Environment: real
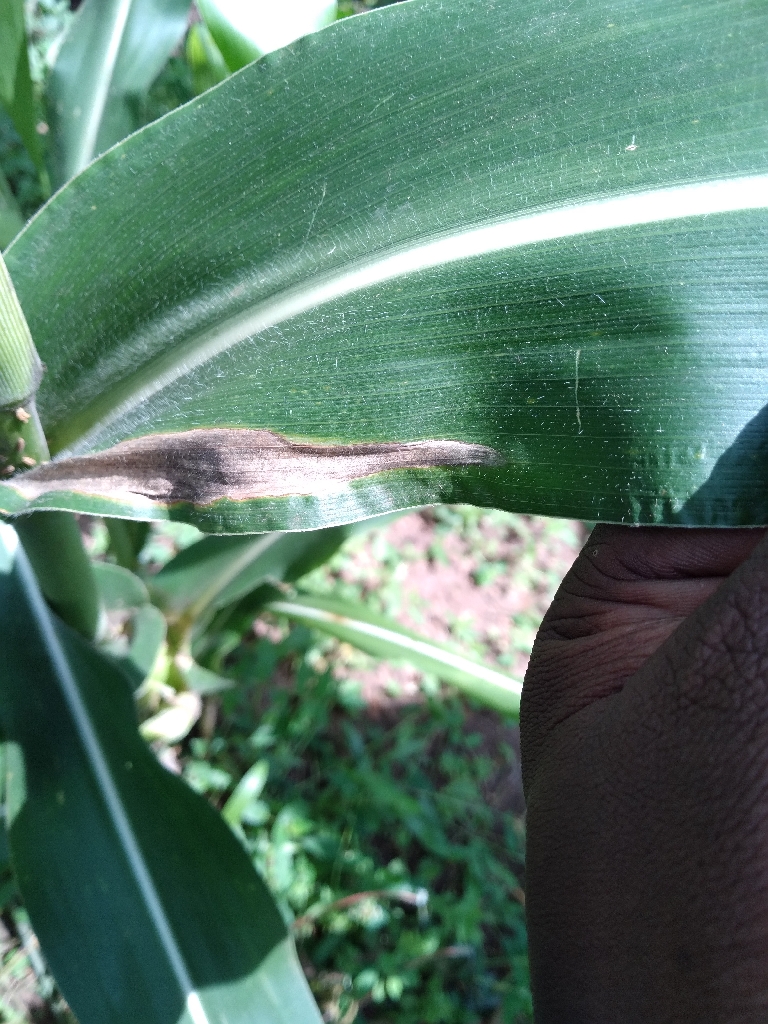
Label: northern_corn_leaf_blight